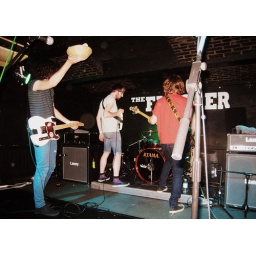
pulled apart by horses and a bread basket